Subodh Chandra Mallik

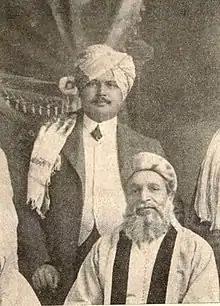
Mallik (standing)

He returned from England before completing his university studies, and immediately delved into the nationalist movement. His palatial house in what was then Wellington Square in Calcutta became a major hub of political activity. In 1906, Mallik was among a group of leading luminaries of Bengal, including Satyendranath Tagore, who founded the National Council for Education to promote science and technology in higher education as part of a "swadeshi" industrialisation movement. He donated Rs 100,000 to support the new Bengal National College. He also founded the Life of Asia Insurance Company. Mallik's political activities earned him the ire of the Raj, and he was deported in 1908 in the wake of the Alipore Bomb Conspiracy. Mallik's nationalist work and generous support of the movement earned him the colloquial title of "Raja" from his grateful countrymen.